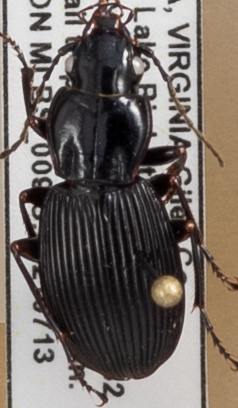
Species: Pterostichus lachrymosus
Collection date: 2021-07-13
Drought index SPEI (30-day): -1.372
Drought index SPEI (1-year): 0.47
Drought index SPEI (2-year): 1.16